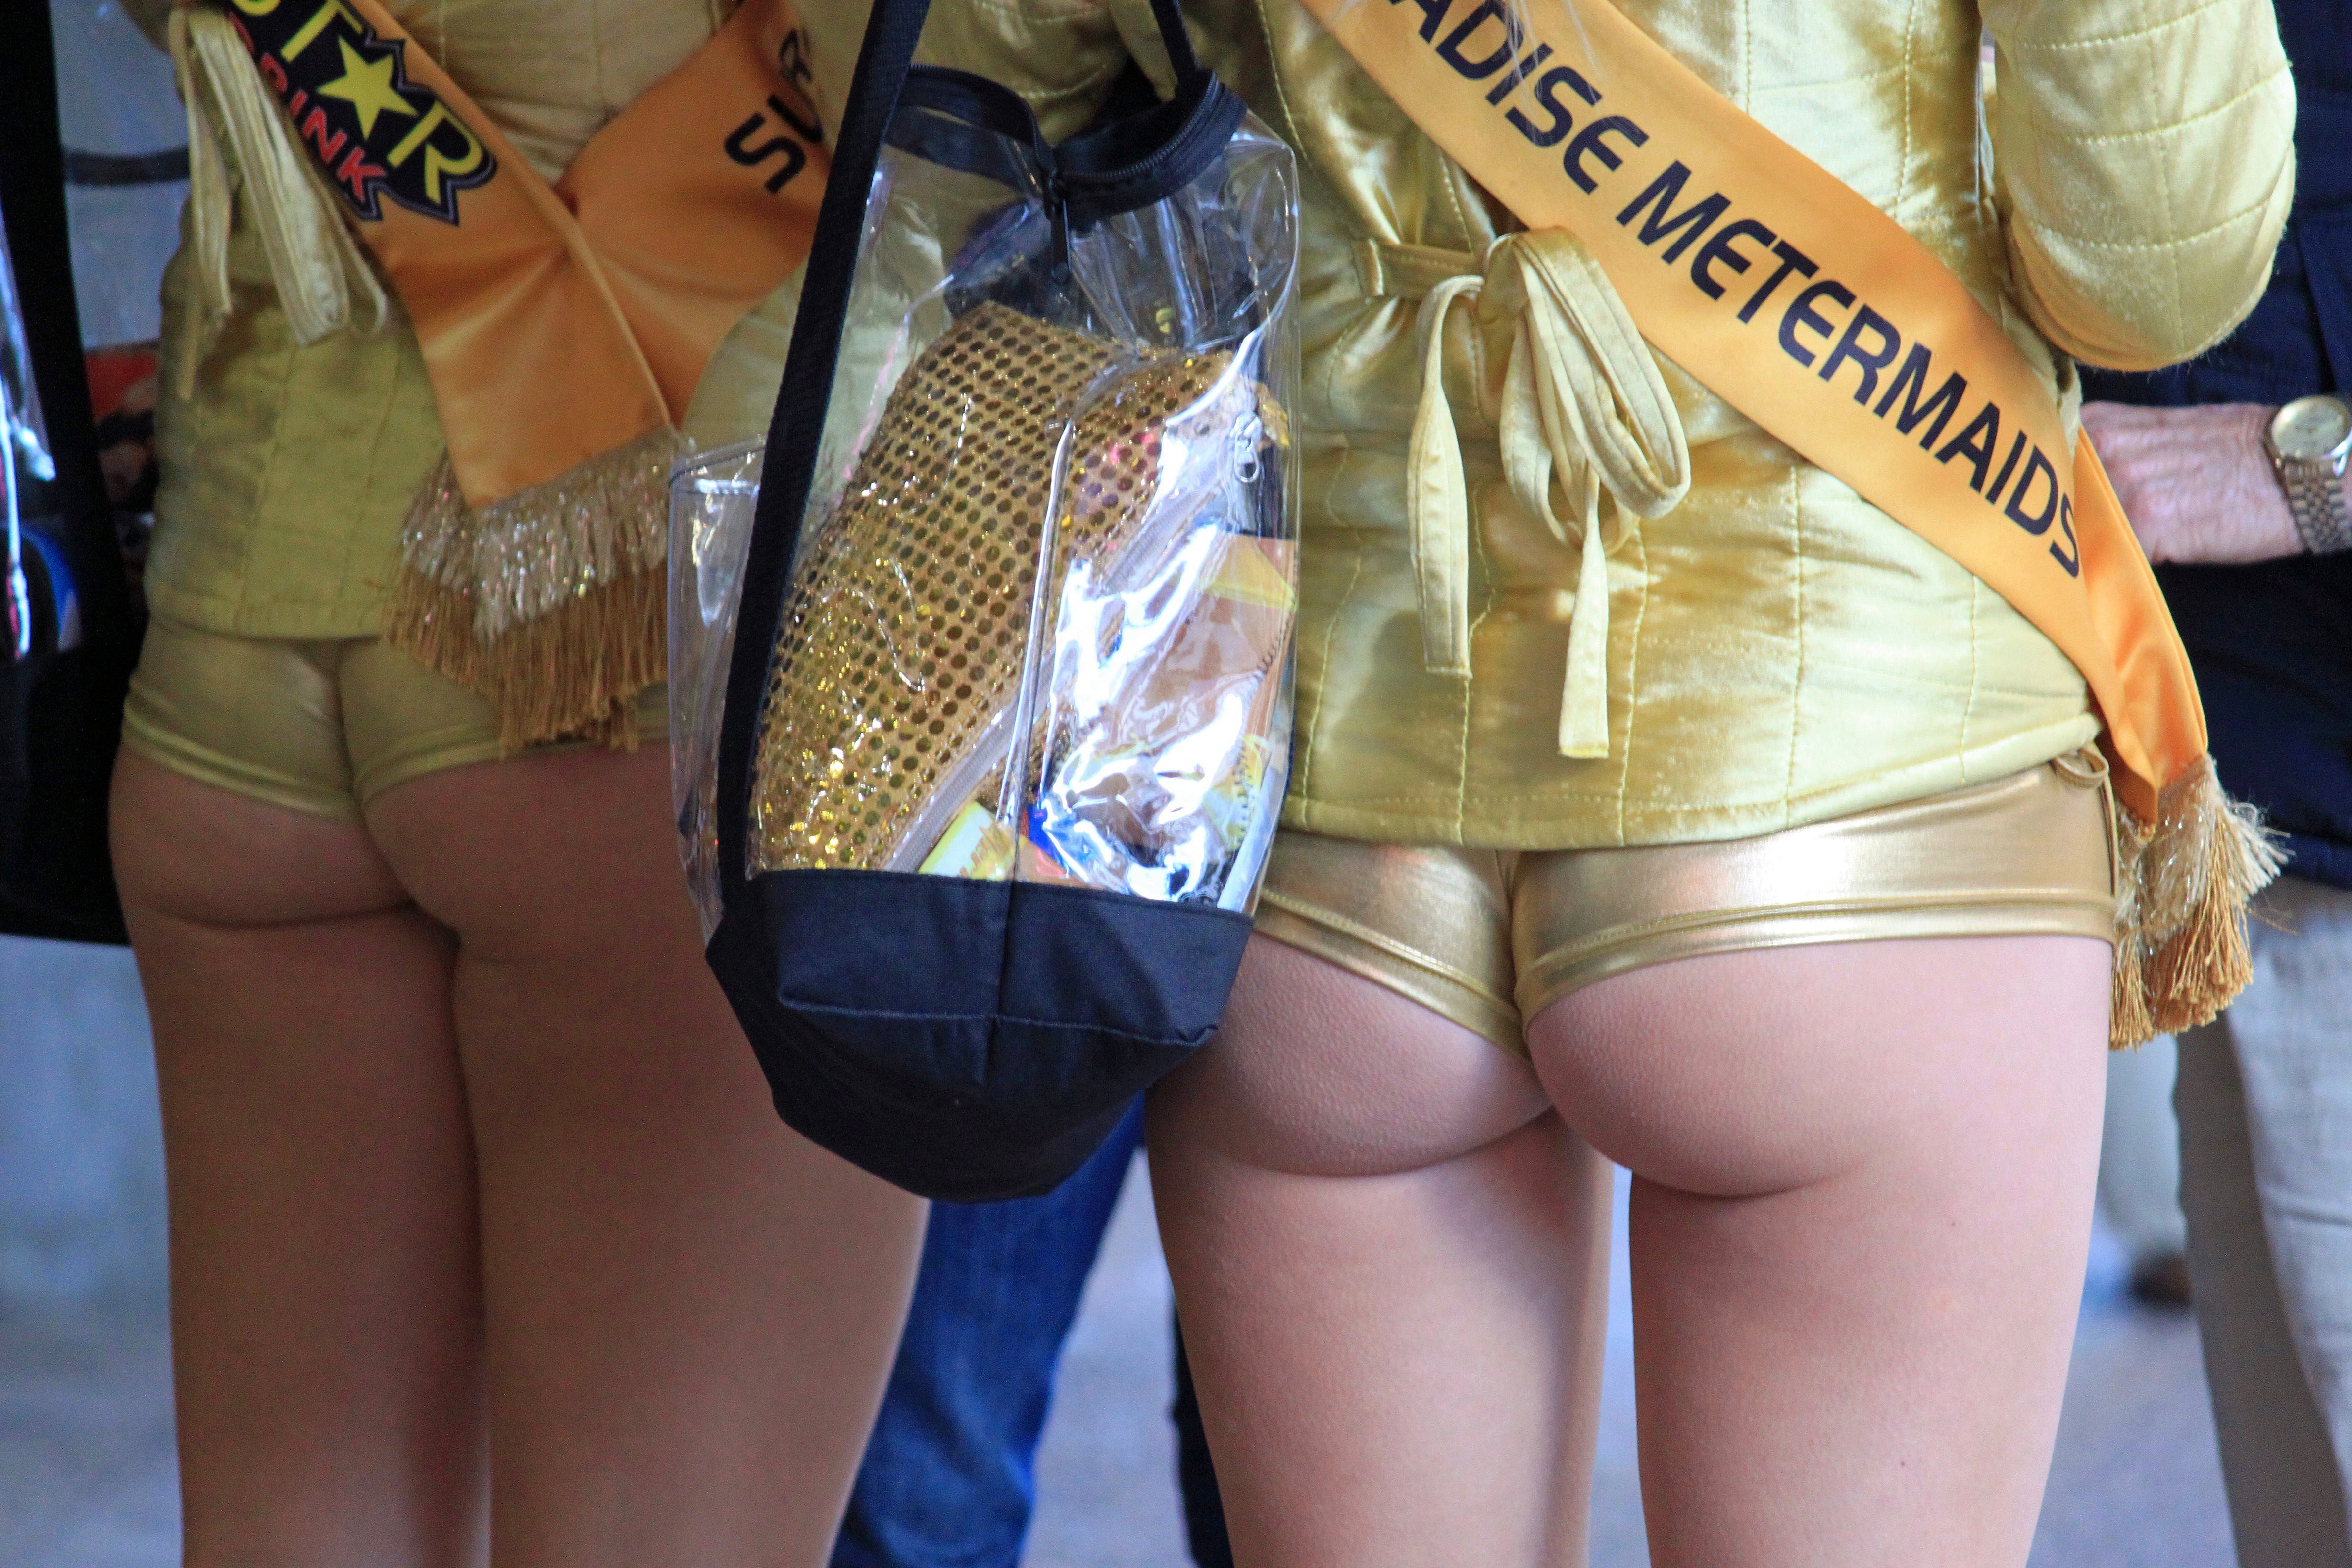
girl, leg, fashion, clothing, human body, women, shorts, thigh, skin, sexy, po, butt, abdomen, briefs, underpants, rump, undergarment